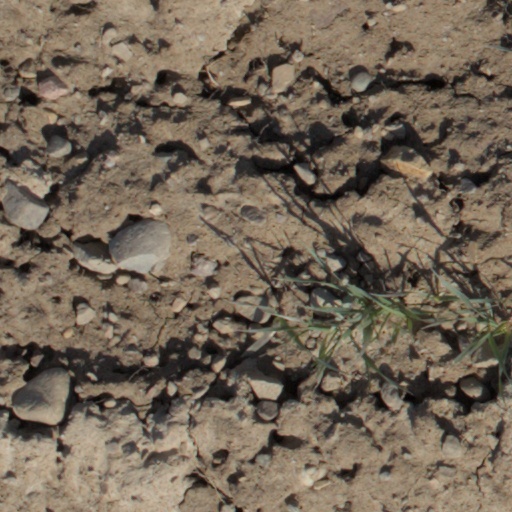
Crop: wheat